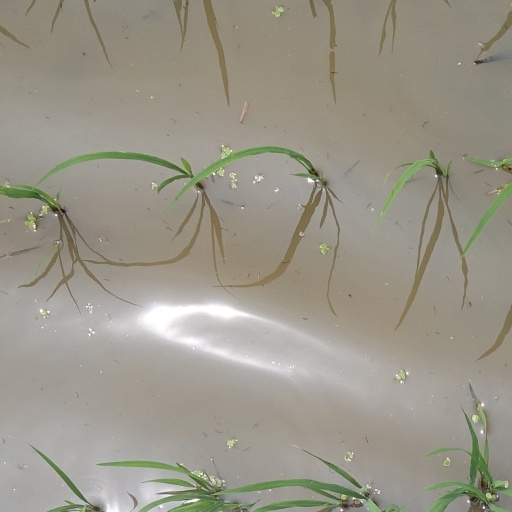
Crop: rice